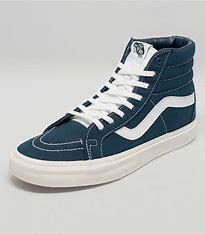
Brand: Vans
Model: SK8 Hi Reissue